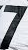
Number: 7